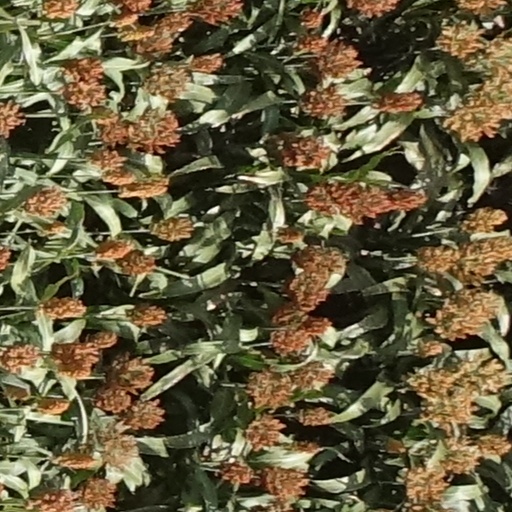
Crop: sorghum